San Paragorio

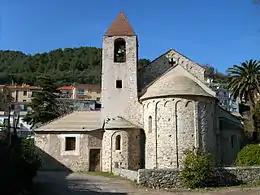
The central apse and the bell tower

San Paragorio is a church located outside the Medieval walls of the town of Noli, province of Savona. It is an important monument of Romanesque architecture in Liguria. It is an Italian national monument since 1890.